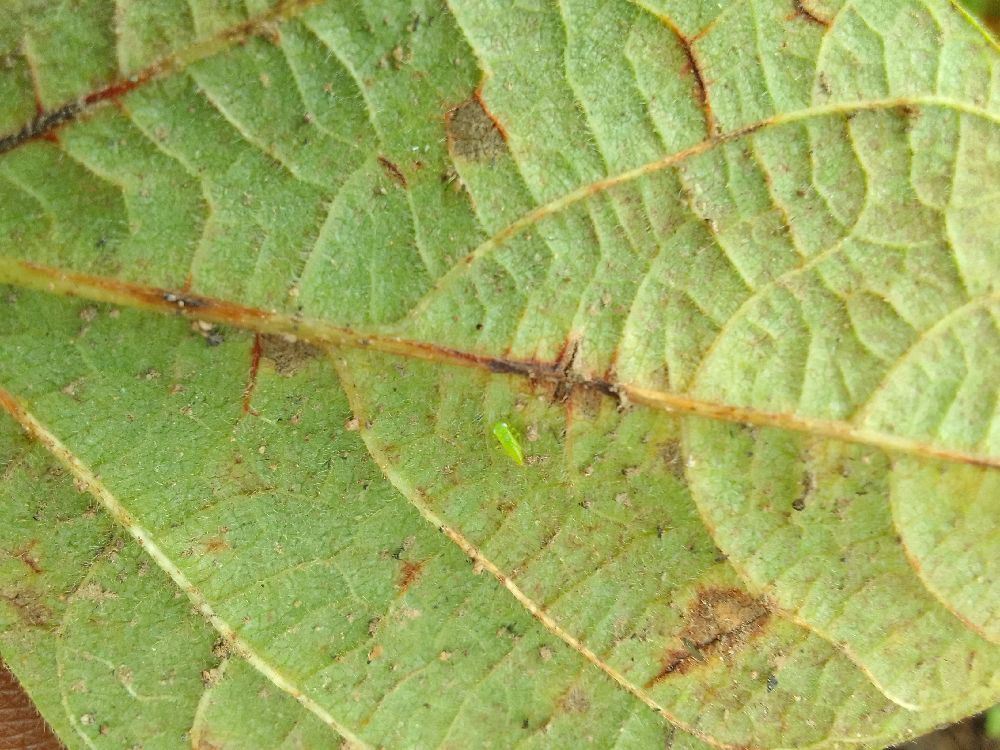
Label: anthracnose